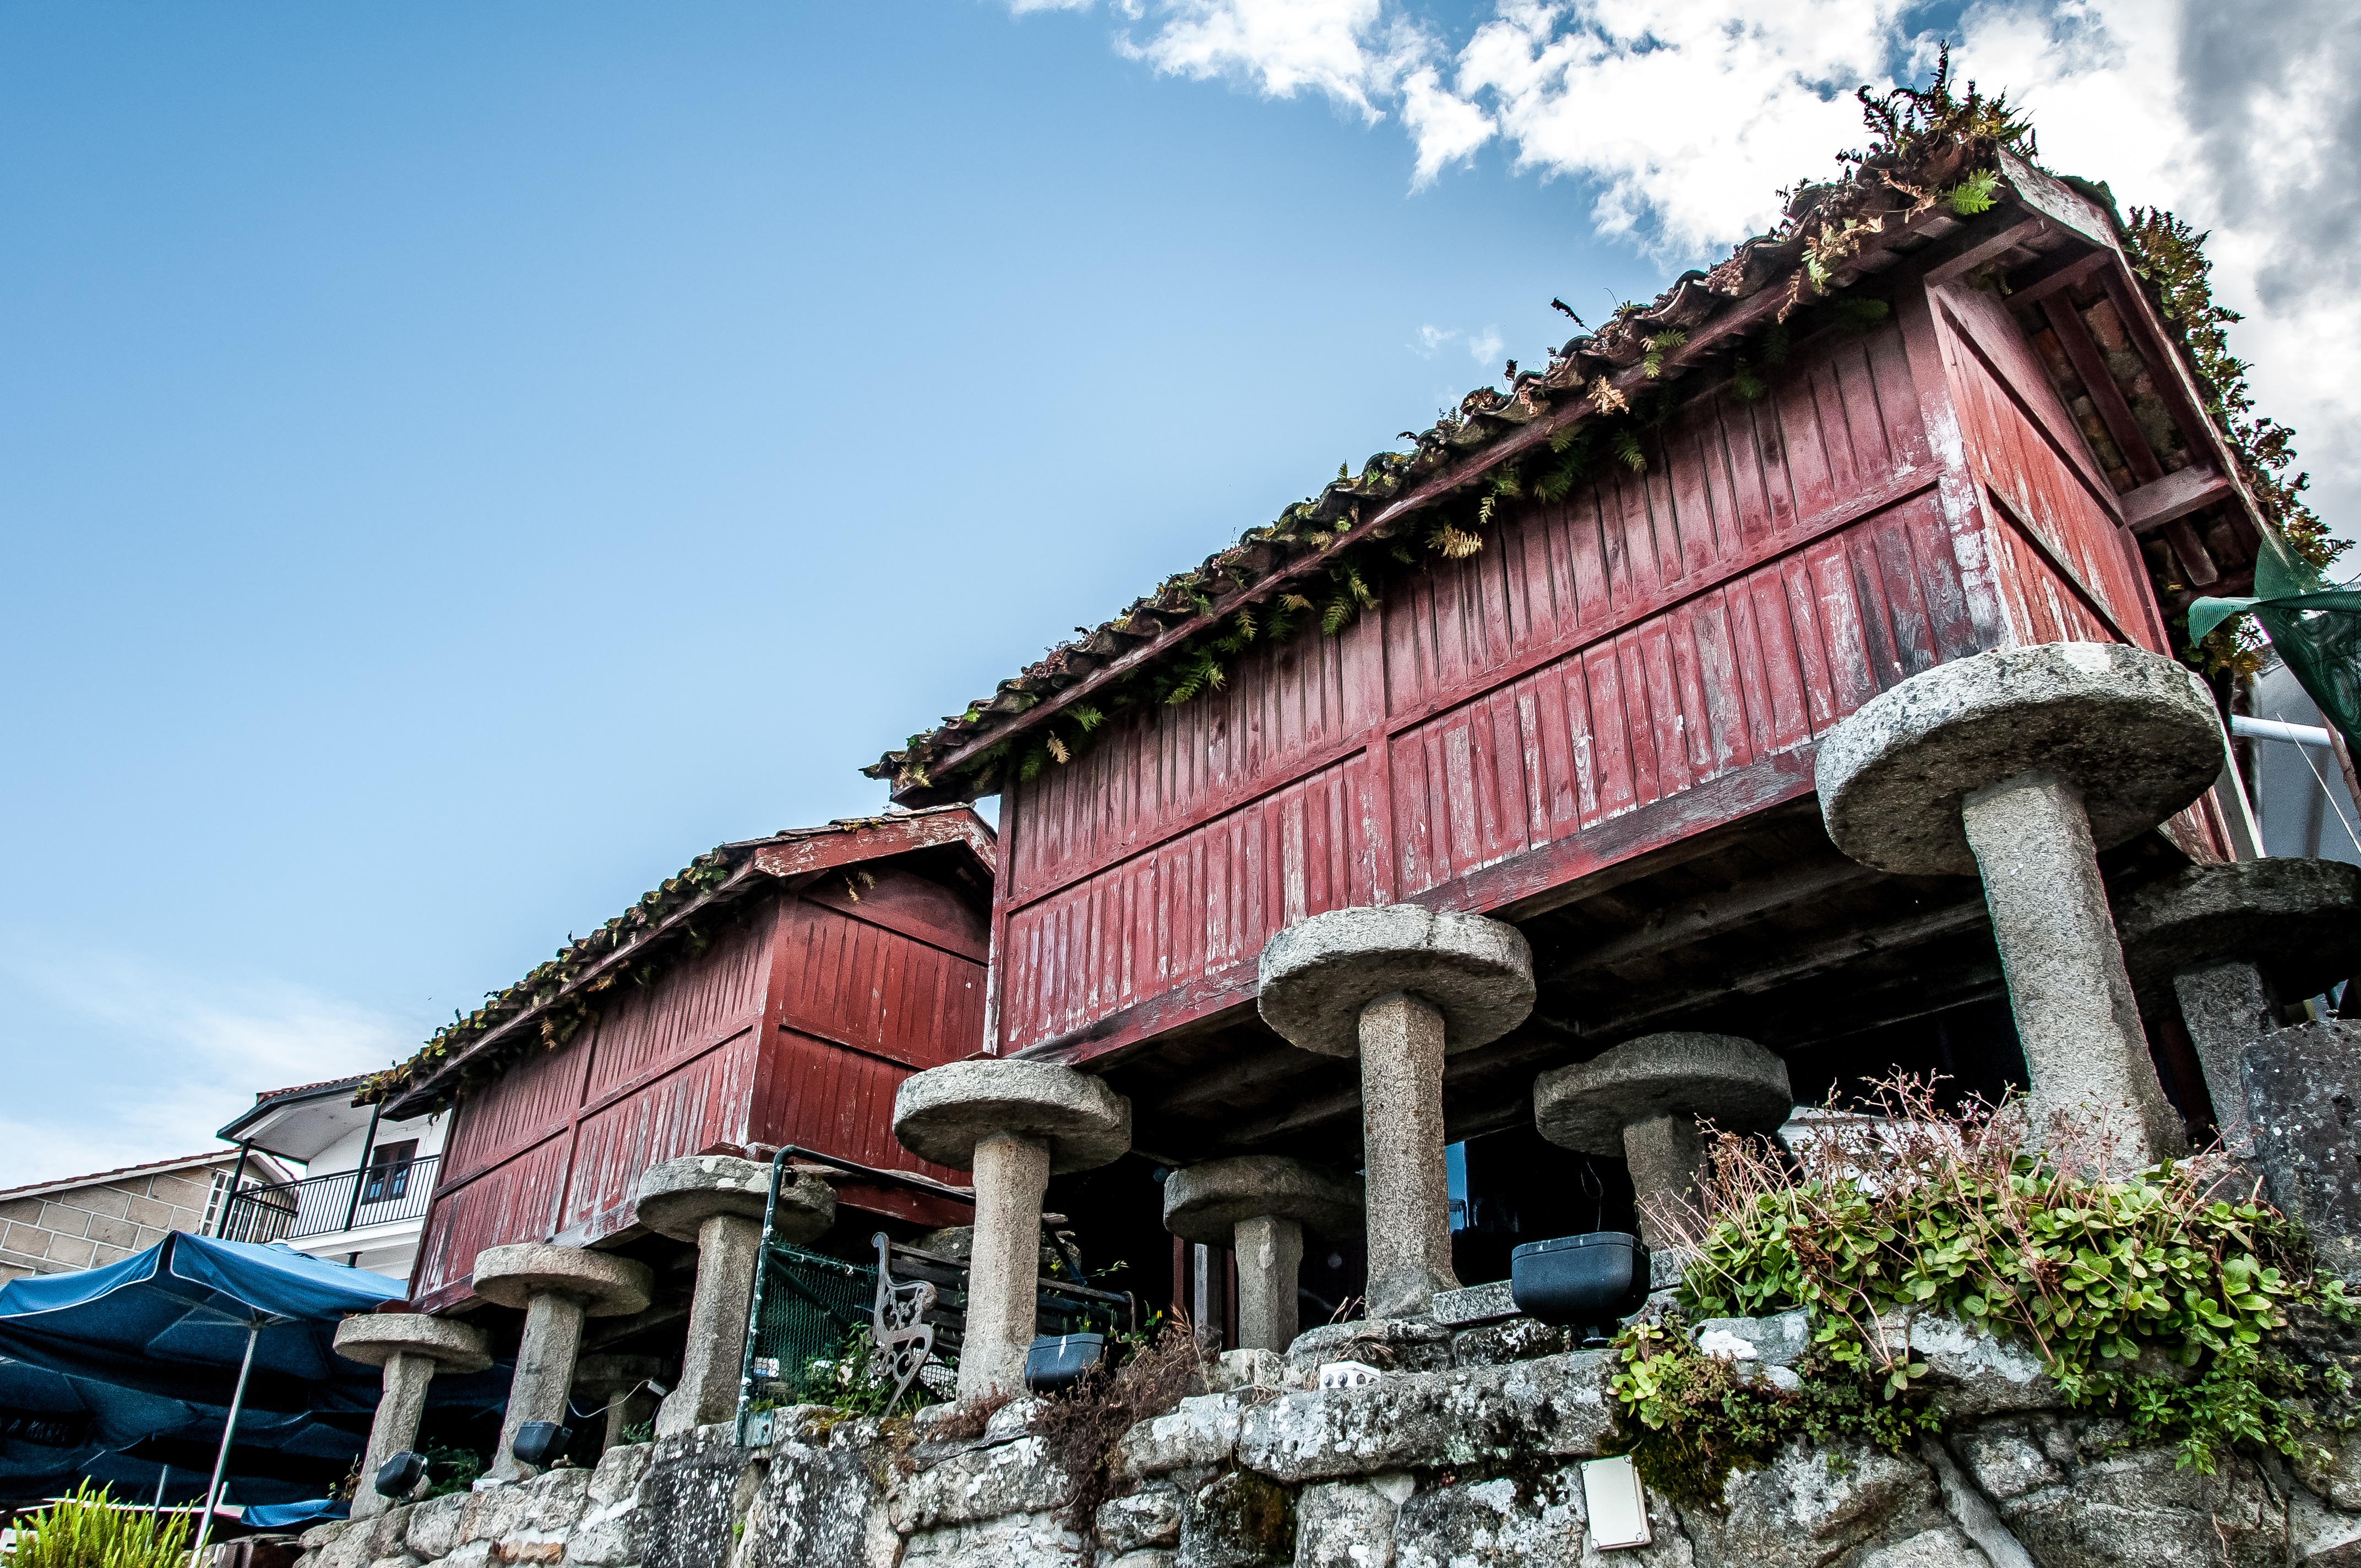
architecture, town, building, palace, cityscape, vacation, travel, landmark, tourism, place of worship, spain, temple, galicia, combarro, i horreo, urban area, ancient history, human settlement